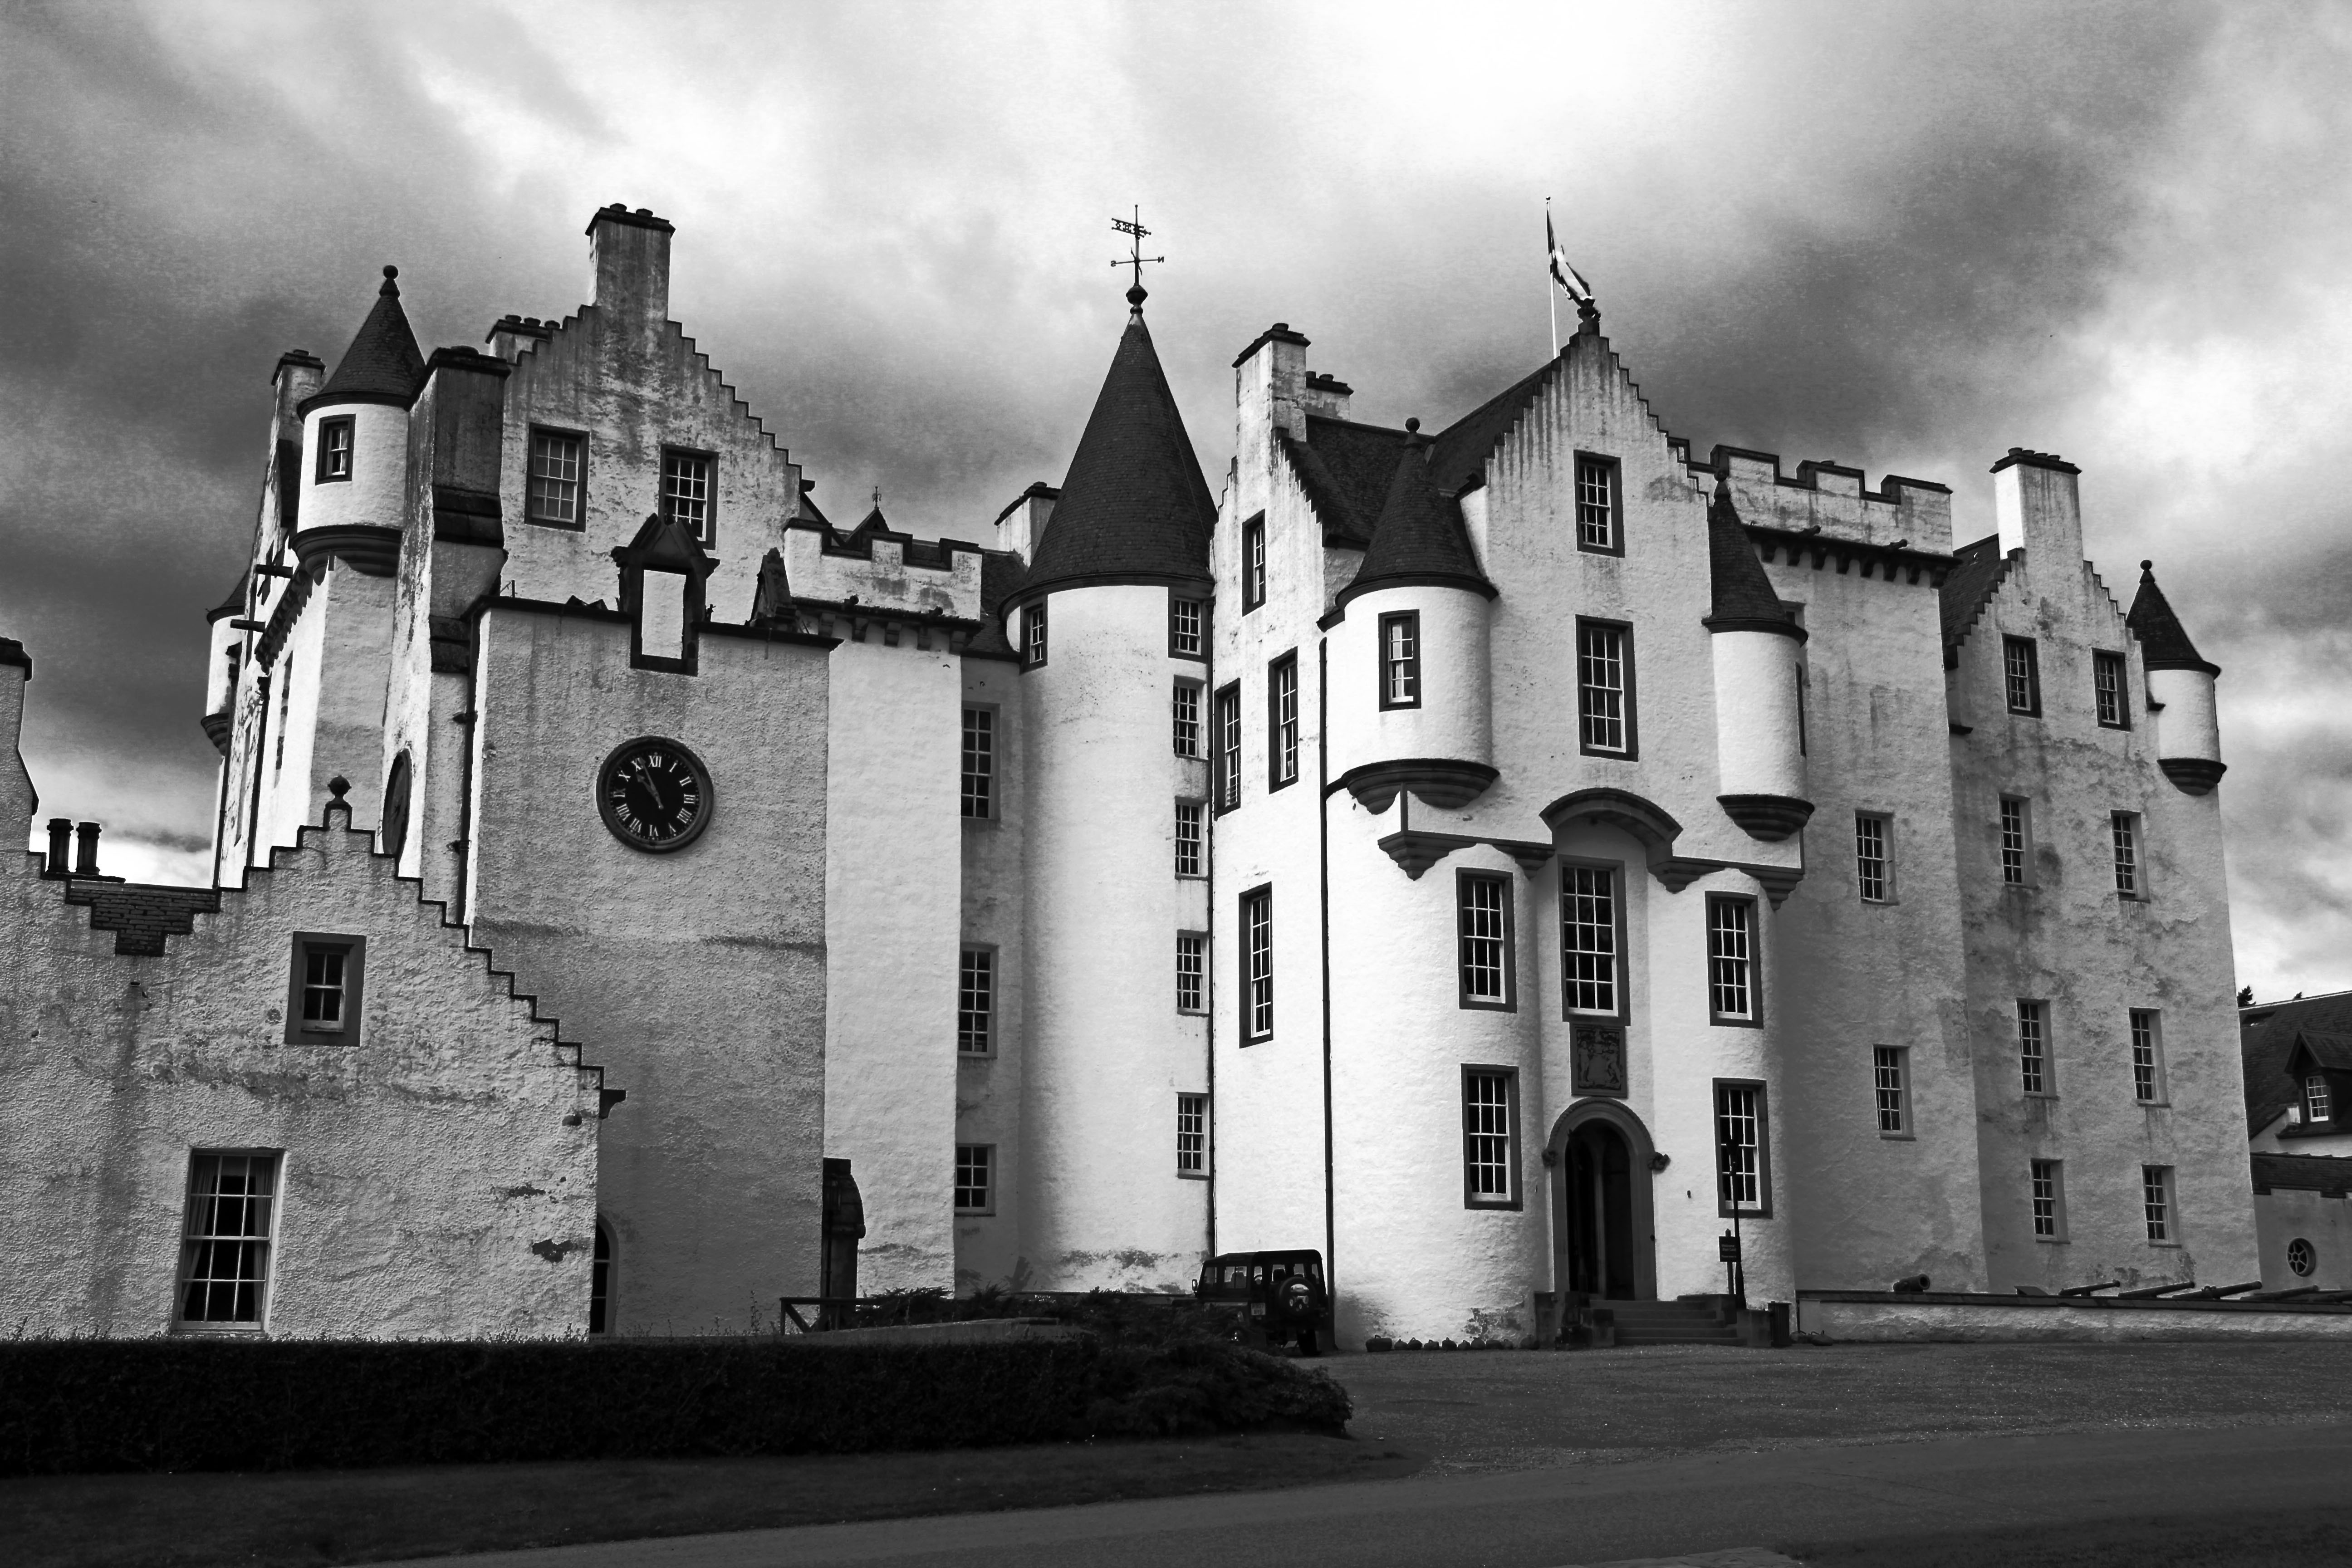
black and white, white, house, building, chateau, storm, castle, monochrome, history, scotland, forward, highlands and islands, monochrome photography